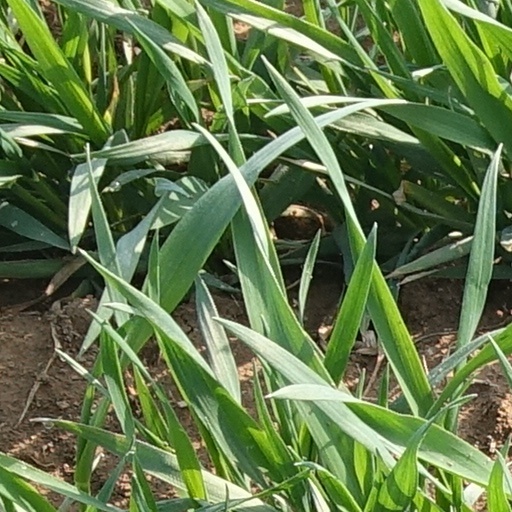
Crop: wheat